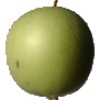
Label: apple_granny_smith